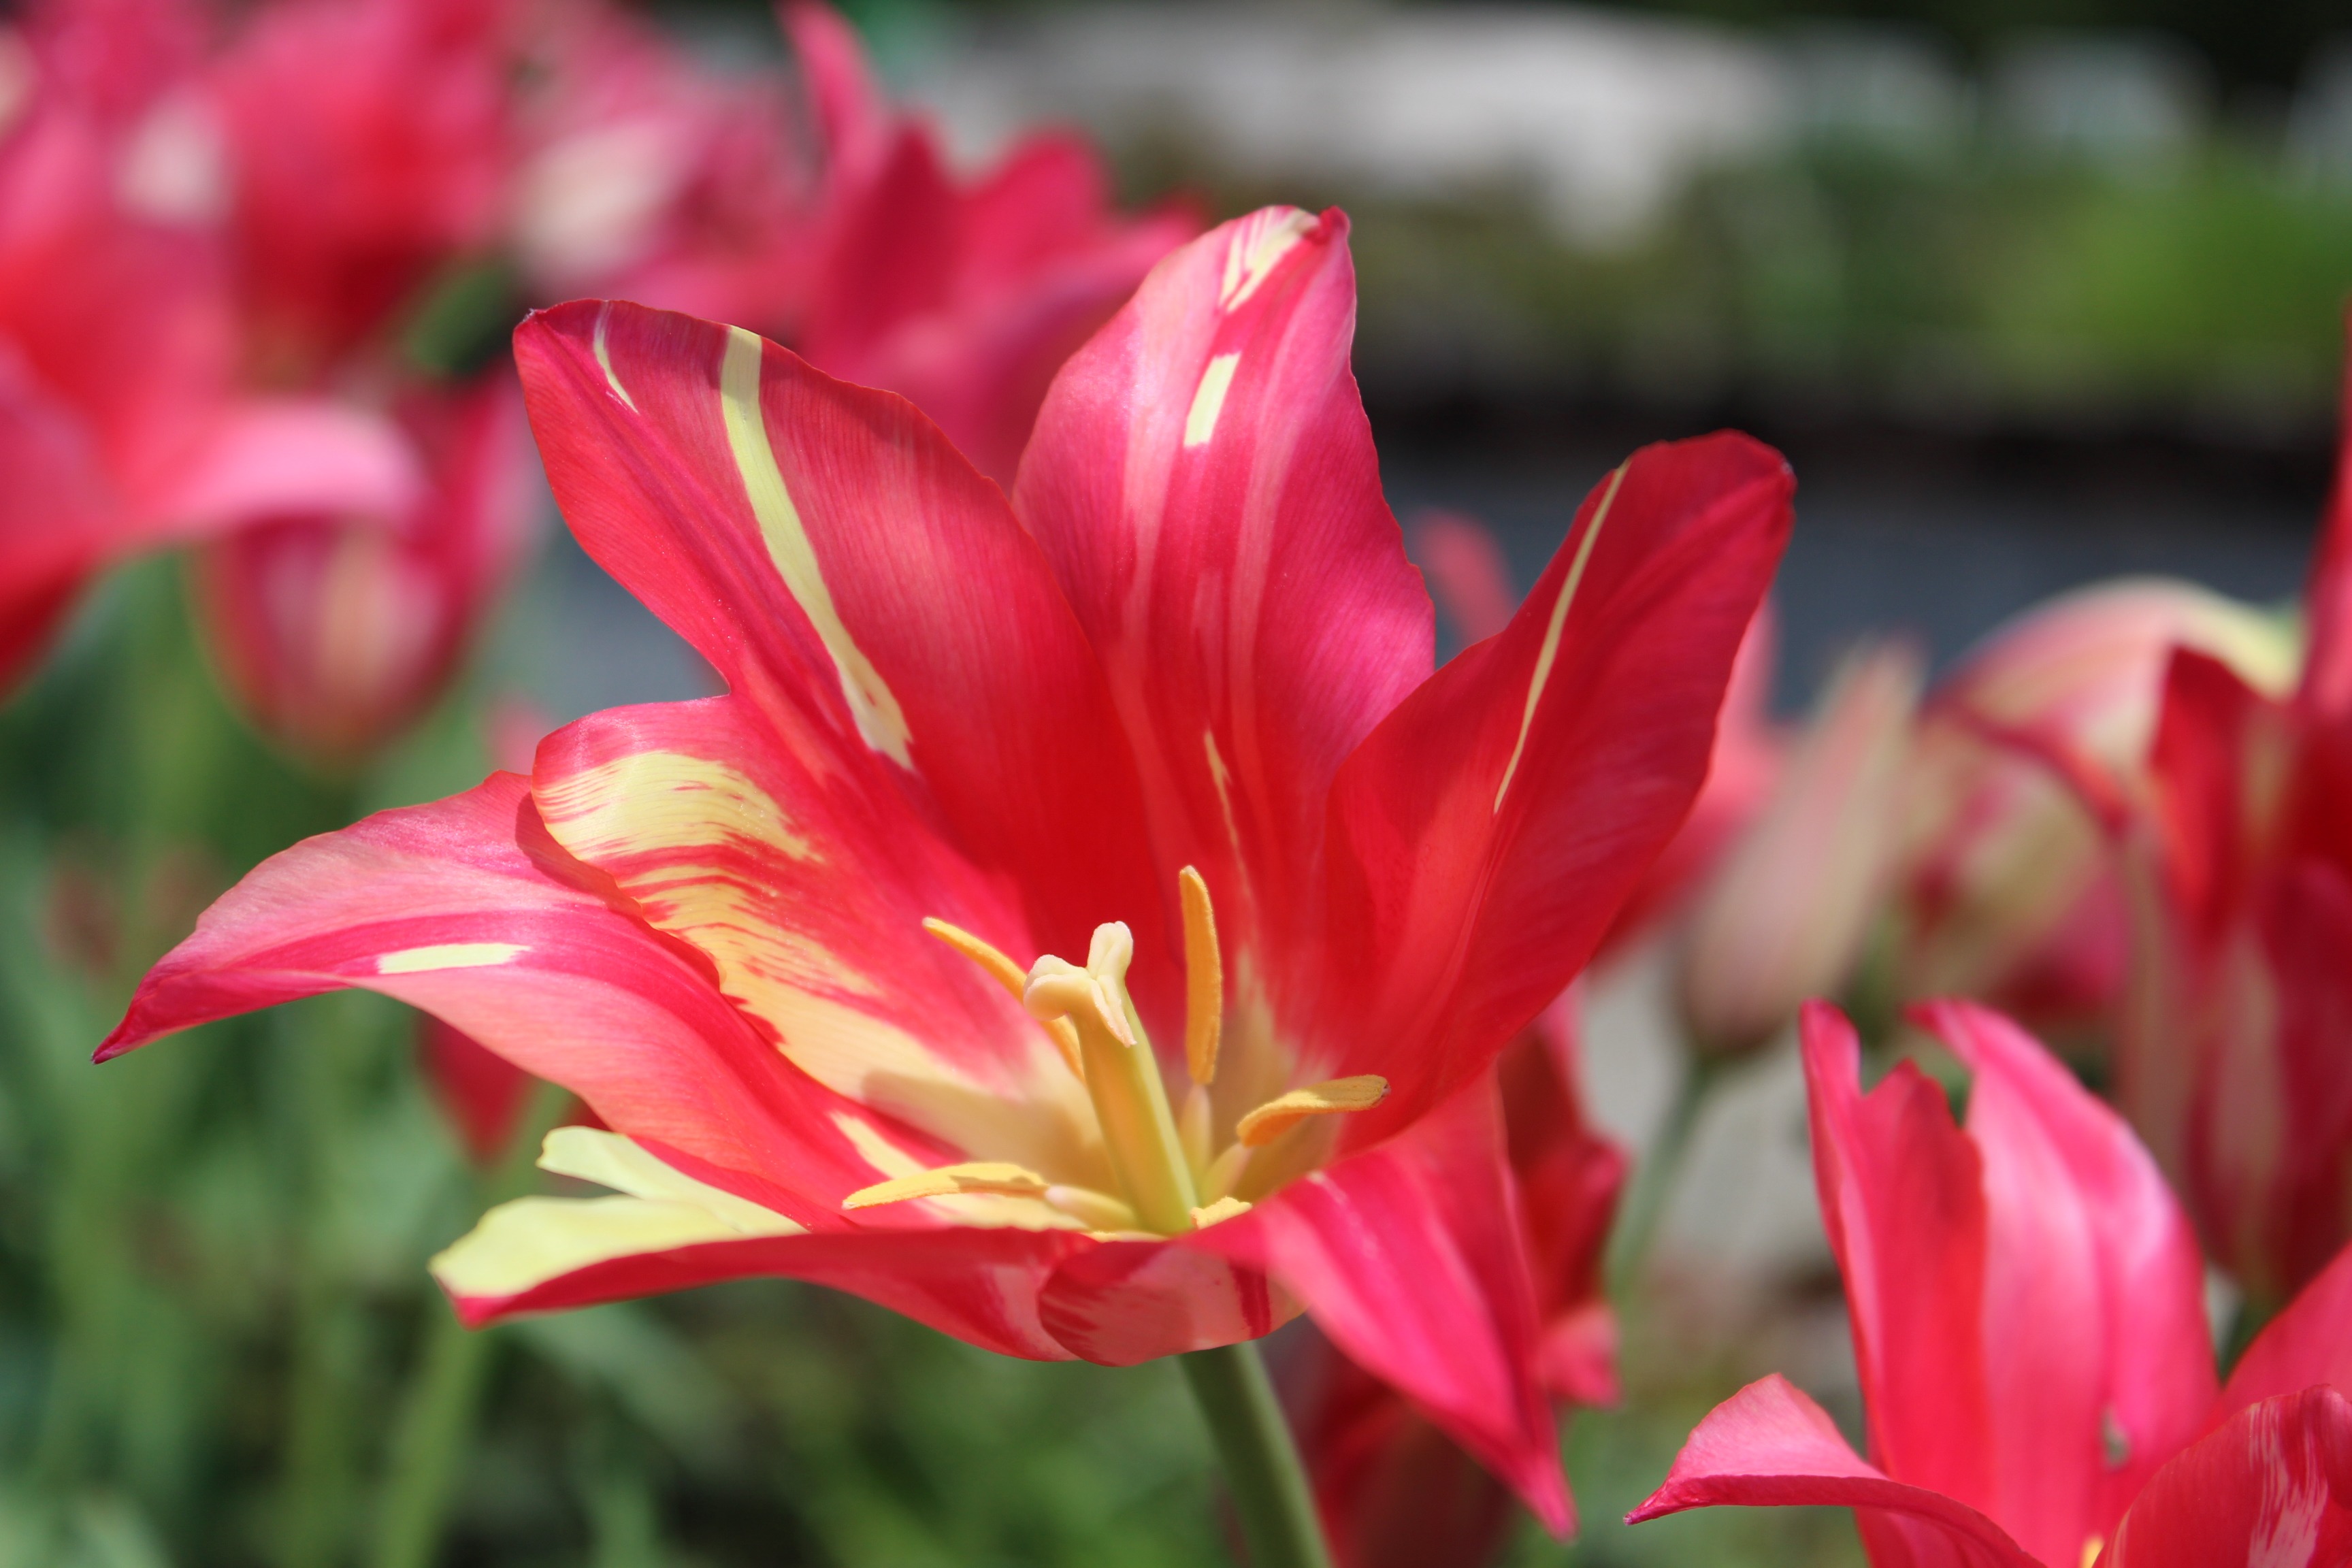
blossom, plant, flower, petal, bloom, tulip, spring, red, botany, flora, macro photography, flowering plant, lily family, plant stem, land plant